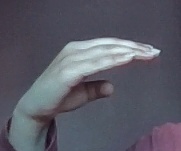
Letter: jeem